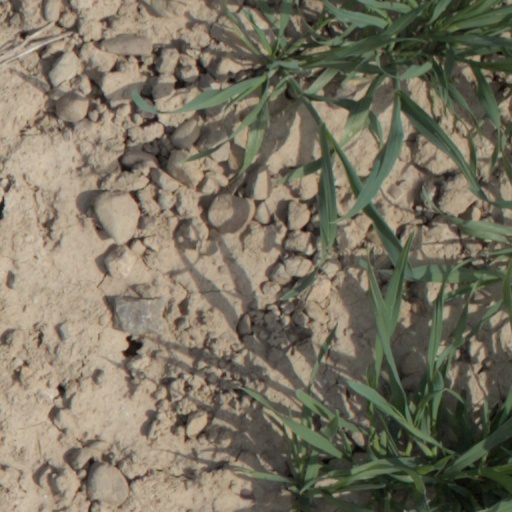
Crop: wheat